Treaty of Washington City

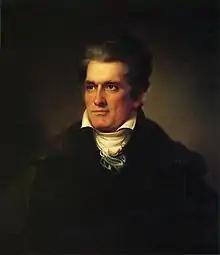
John C. Calhoun in 1834 painted by Rembrandt Peale.

Apuckshunubbee died in Maysville, Kentucky; and Pushmataha died in Washington. Apuckshunubbee was reported to have died from a broken neck caused by a fall from a hotel balcony. Other historians say he fell from a cliff.